Zoran Nižić

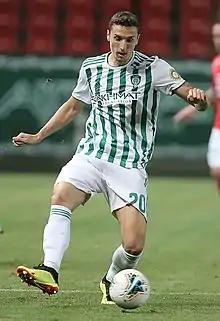
Nižić with Akhmat Grozny in 2019

Zoran Nižić (born 11 October 1989) is a Croatian football player who plays as centre back for Šibenik in the HNL.